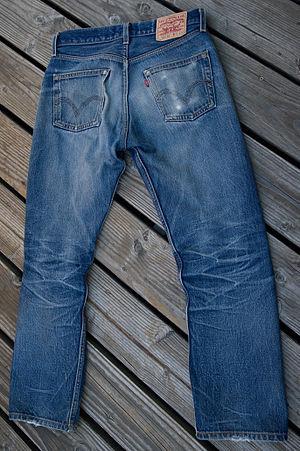
Levi Strauss & Co., aussi connu sous son diminutif commercial Levi's, est une marque de vêtements américaine connue mondialement pour ses blue-jeans, dont le Levi's 501.
Un pantalon est un vêtement porté sur la partie inférieure du corps, les deux jambes étant couvertes séparément.
Levi's 501 est le nom donné par la firme américaine Levi's à son modèle de jeans emblématique à compter de la dernière décennie du XIXᵉ siècle.